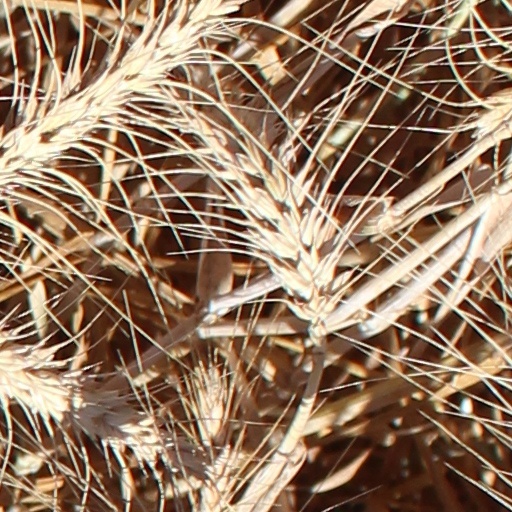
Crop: wheat